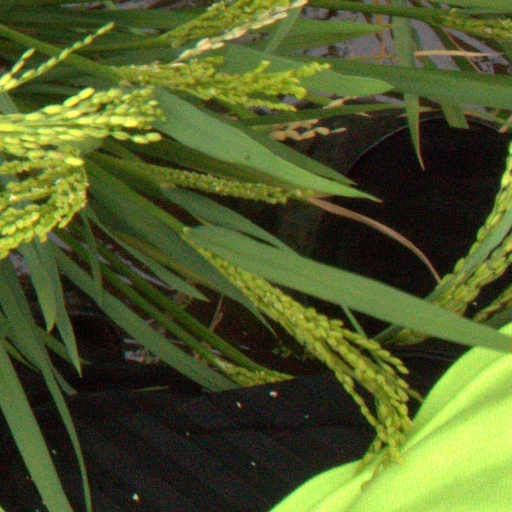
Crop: rice